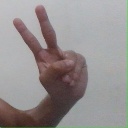
अक्षर: ऐ